Austin Kearns

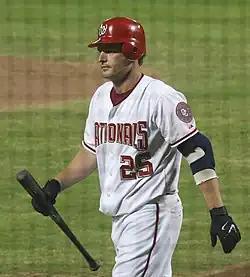
Kearns, with the Washington Nationals in .

Kearns was traded to the Nationals on July 13, 2006, along with Felipe Lopez and Ryan Wagner from the Cincinnati Reds in exchange for Gary Majewski, Bill Bray, Royce Clayton, Brendan Harris, and Daryl Thompson.